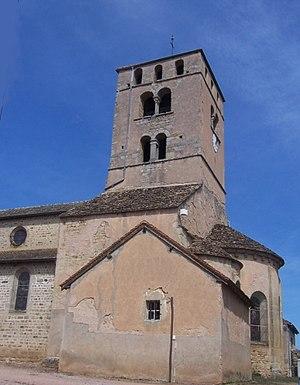
Eglise de Saint-André-le-Désert